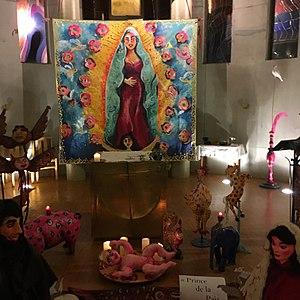
Oeuvre offerte d'Éric Brossier et Linda Hede
L'église Sainte-Croix d'Ivry-port est une église catholique de la commune d'Ivry-sur-Seine. Cette église de style contemporain fut construite de 2001 à 2004 dans le cadre de l'Œuvre des Chantiers du Cardinal et consacrée en 2005 pour remplacer l'église détruite par un incendie accidentel le 21 août 2000. L'église Sainte-Croix est l'église paroissiale du quartier d'Ivry-Port, ancien quartier industriel qui se déploie le long de la Seine à l'Est de la commune d'Ivry sur Seine.